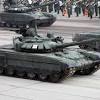
Label: Tank